Talleres de Córdoba

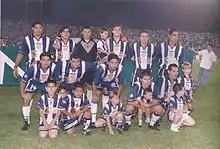
The team that won the Copa CONMEBOL in 1999

In 1998, during a game (later remembered by fans as "The Final of the Century", Talleres won its first Argentine title, the 1997/98 Primera B Nacional championship on penalty kick shootout against all-time rival Belgrano de Córdoba, earning them a promotion to the First Division. Next year the club won its first and only international title, the 1999 Copa CONMEBOL (the precursor of the current Copa Sudamericana) against CSA from Brazil.